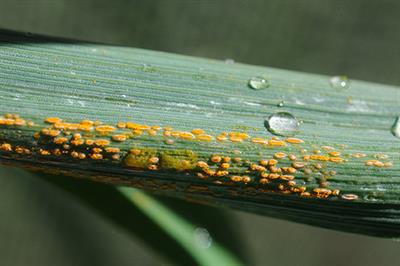
Plant: Wheat
Disease: wheat stripe rust